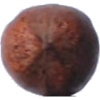
Label: Nut Pecan 1